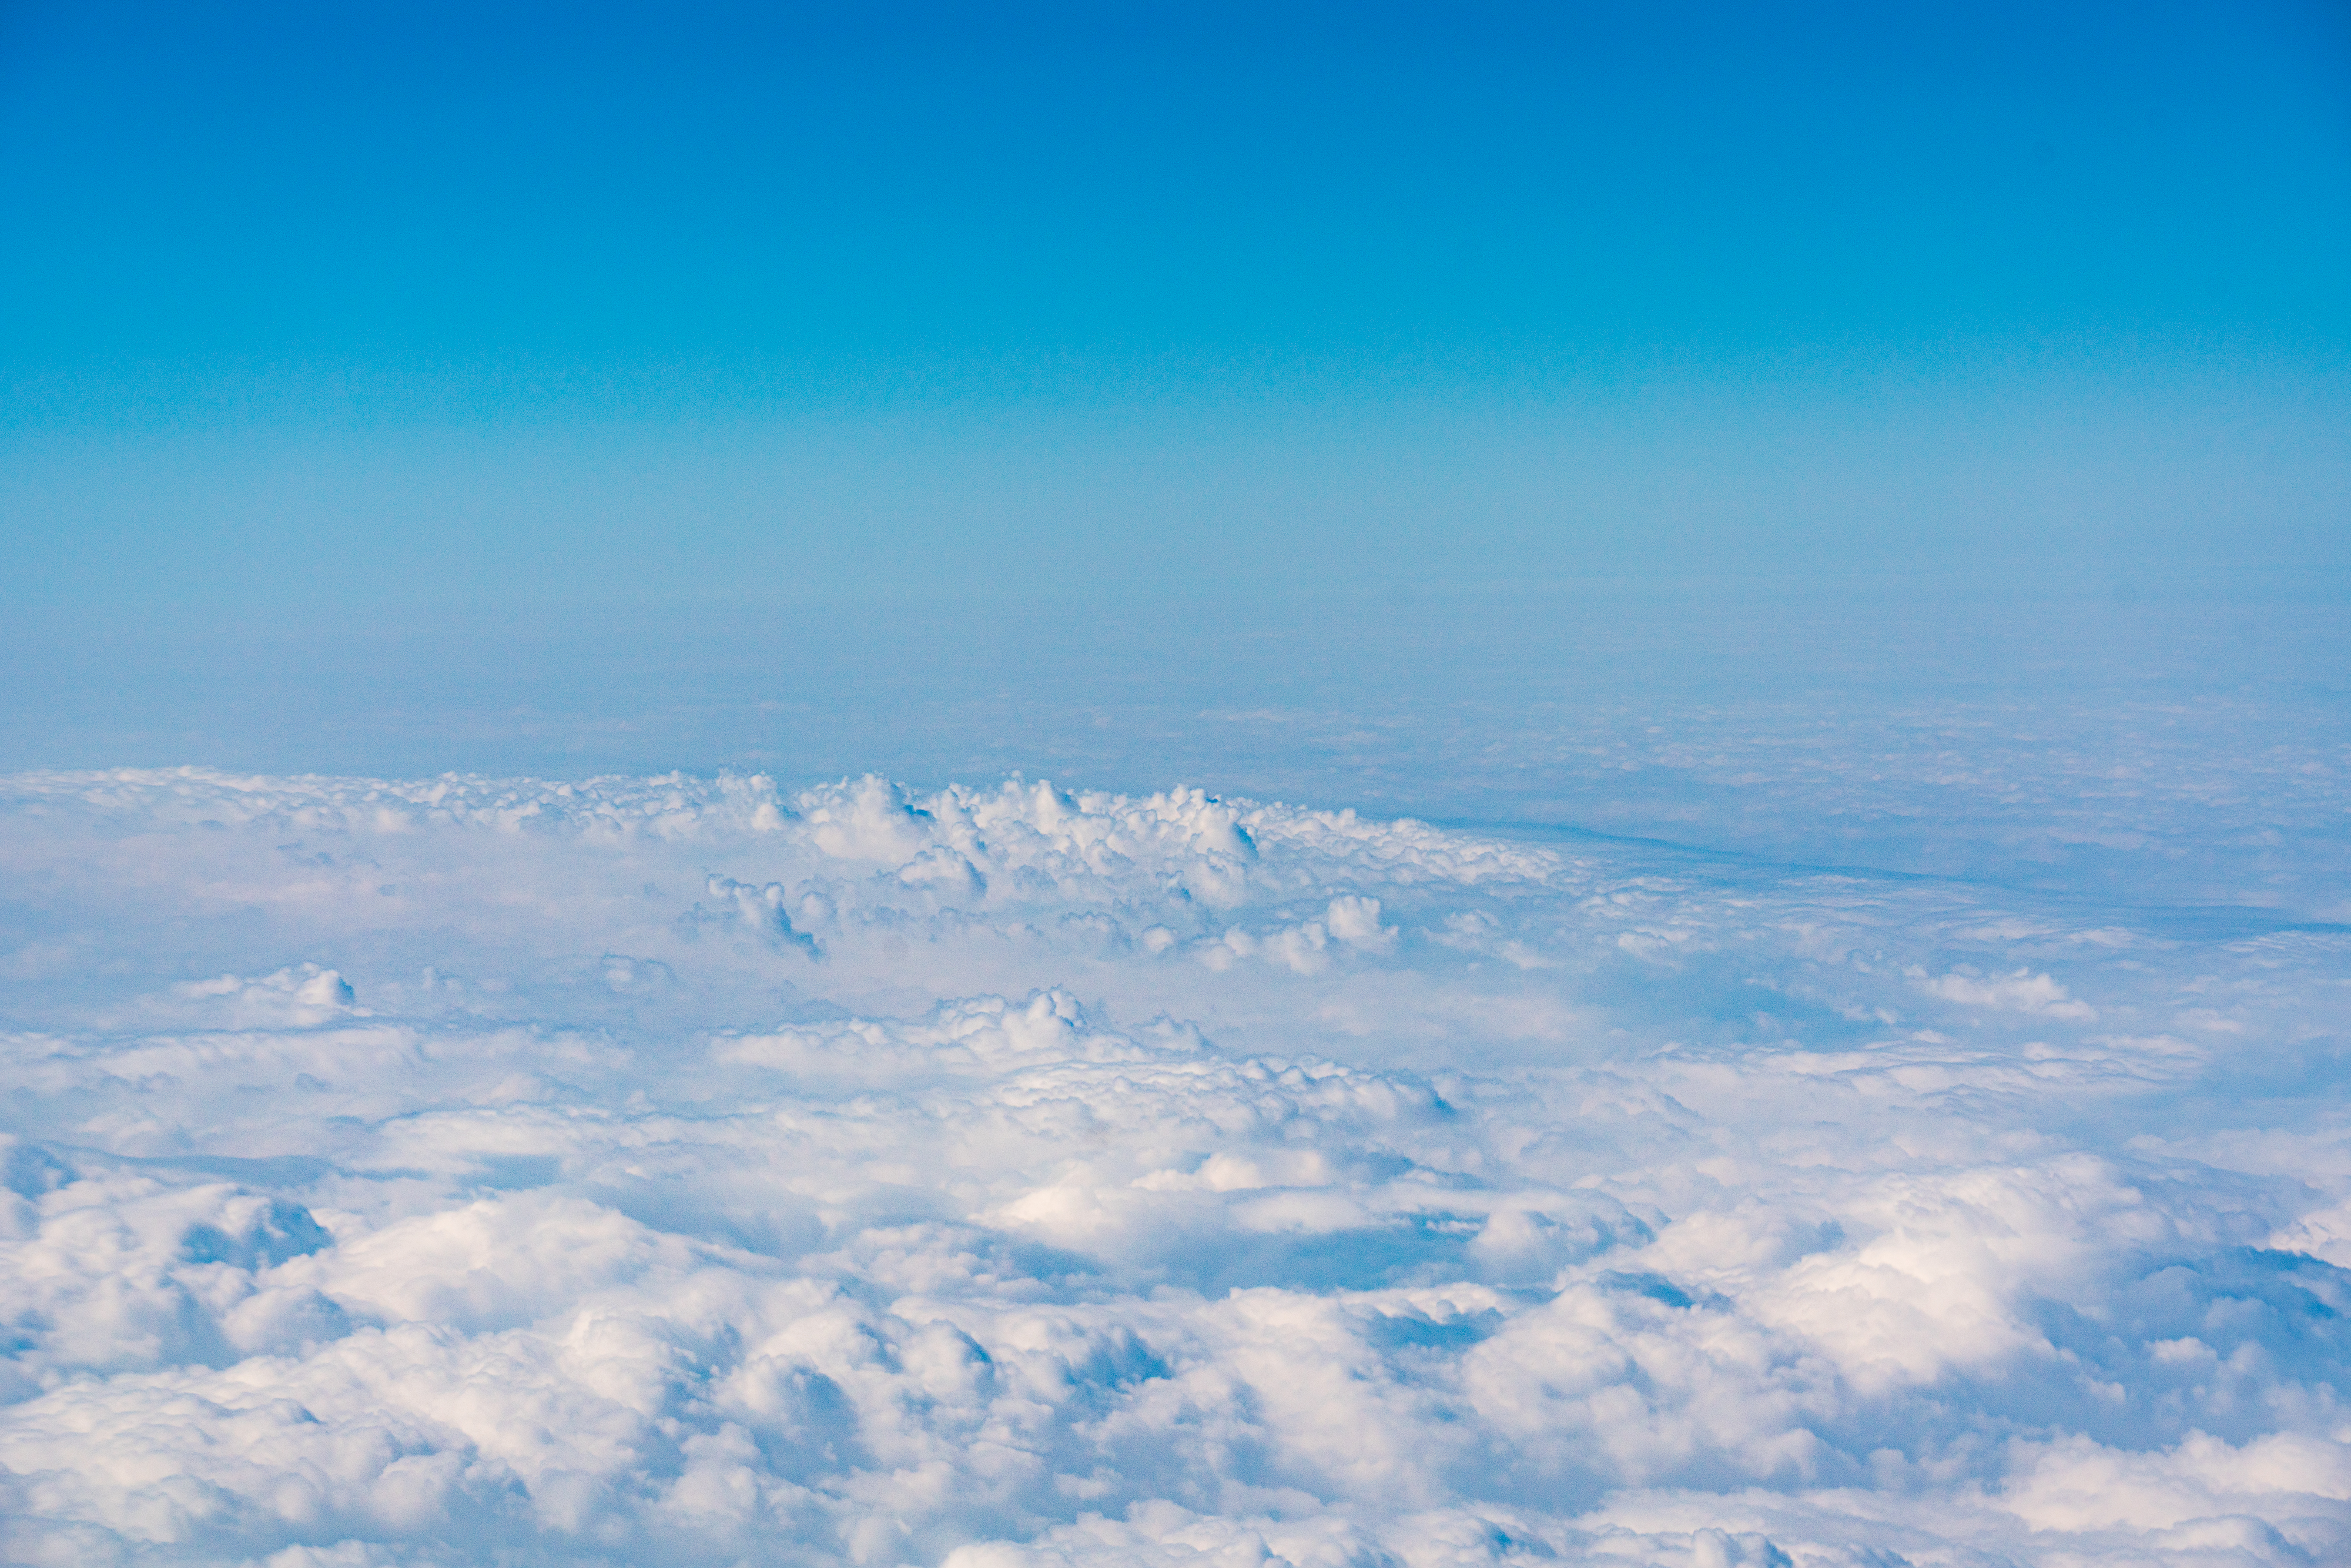
airplane, cloud, sky, sky above, blue, daytime, atmosphere, azure, electric blue, aqua, space, cumulus, calm